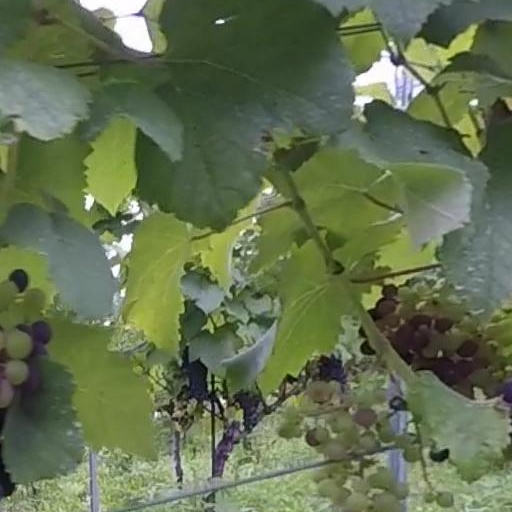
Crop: grape